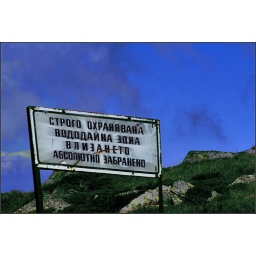
A warning sign in the mountain